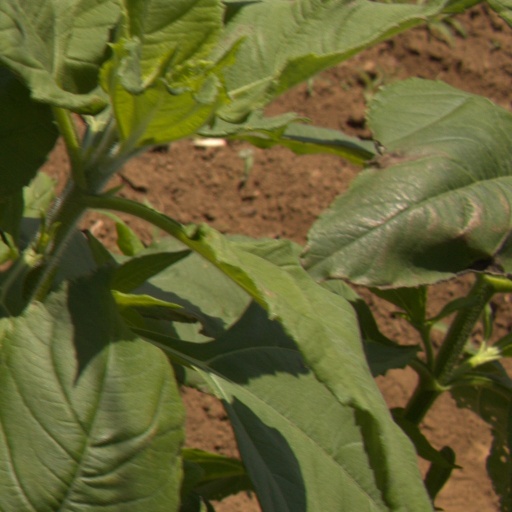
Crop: Jerusalem artichoke